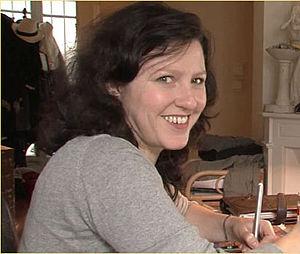
Hélène Giraud 2014